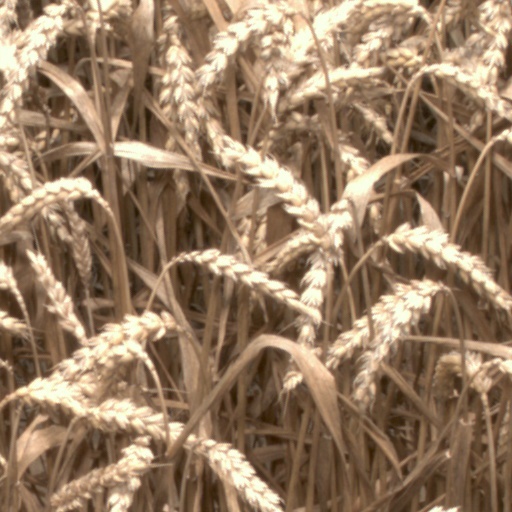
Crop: wheat